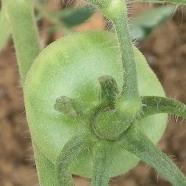
Crop: Tomato
Condition: healthy-fruit